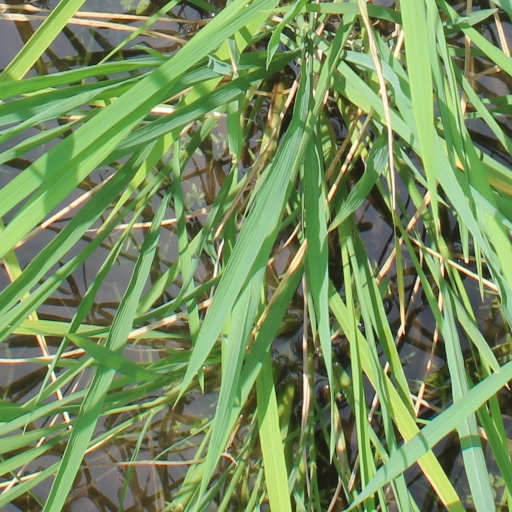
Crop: rice